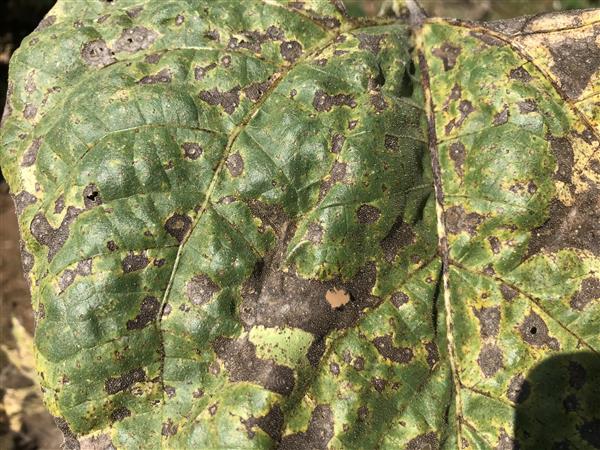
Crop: unknown
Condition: cabbage_alternaria_spot